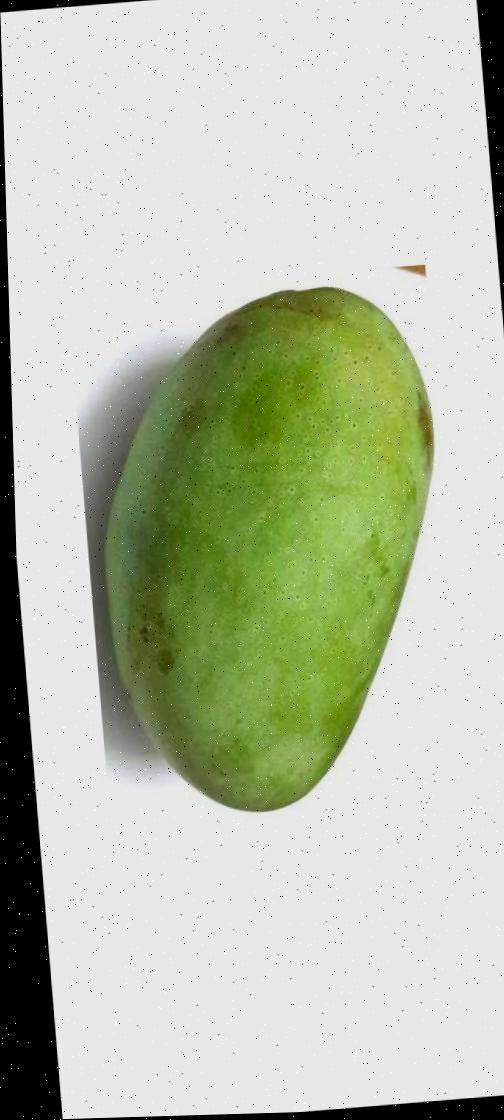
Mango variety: Fazli Shurmai